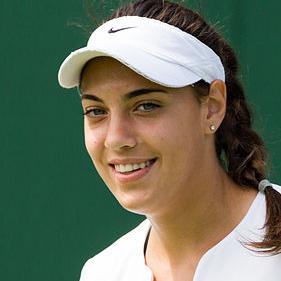
Age: 17